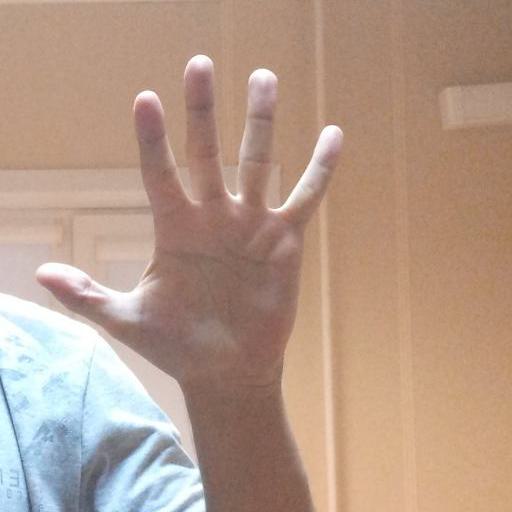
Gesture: palm